Clifton Hospital

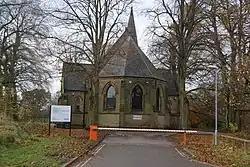
The old chapel at Clifton Hospital

Clifton Hospital was a mental health facility in Clifton, York, England.